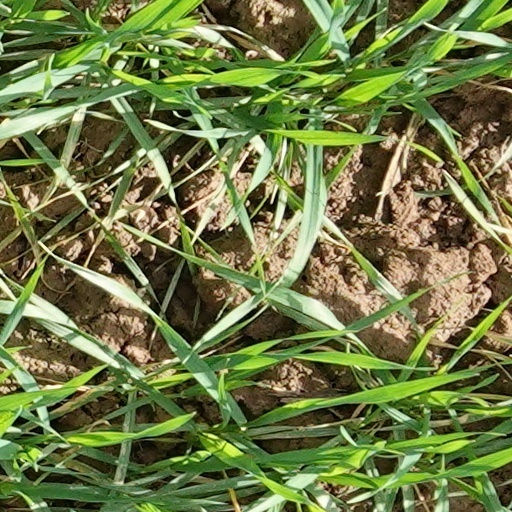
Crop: wheat